40+

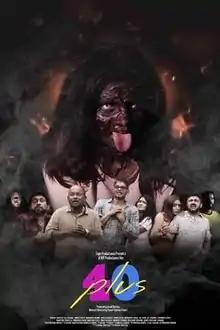
Official film poster

40+ is a 2019 Maldivian horror comedy film written and directed by Yoosuf Shafeeu and the sequel to his previous comedy film "Naughty 40" (2017). Produced by Ismail Shafeeq under Eupe Productions, the film stars Yoosuf Shafeeu, Mohamed Manik, Ahmed Saeed and Ali Seezan reprising their role as Ashwanee, Ahsan, Ajwad and Zahid respectively. Fathimath Azifa and Ali Azim were also retained their in the sequel, while Sheela Najeeb, Mohamed Faisal, Ahmed Easa, Mariyam Shakeela, and Mariyam Shifa were added to the cast. The film is scheduled to release on 5 March 2019.